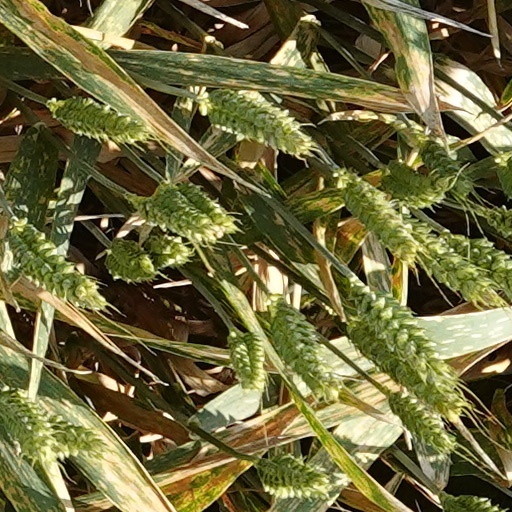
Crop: wheat